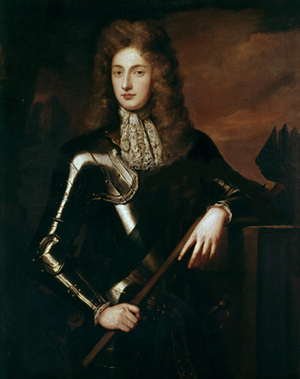
Pere Joan Barcelo, plus connu sous le sobriquet de Carasquet, né à Capçanes, Province de Tarragone en 1682 et mort à l'île de Reinach, Alsace le 4 septembre 1743, est un guérillero et militaire catalan exilé à Vienne, Archiduché d'Autriche.